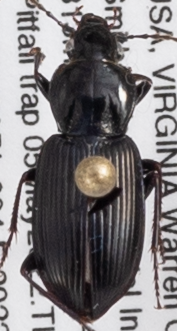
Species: Pterostichus mutus
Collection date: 2022-05-05
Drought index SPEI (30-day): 0.03
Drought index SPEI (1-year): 0.1
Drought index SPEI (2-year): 0.03